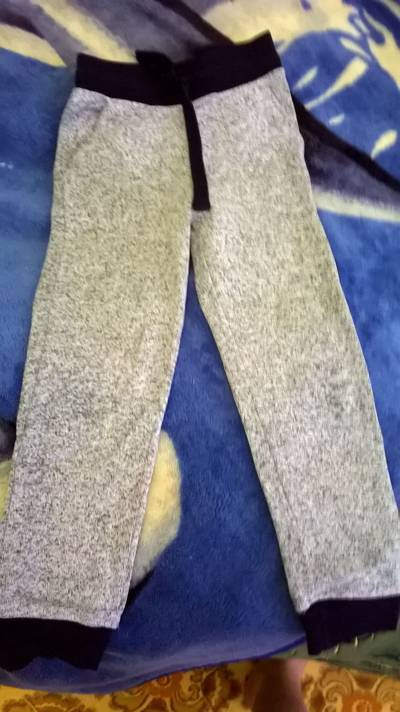
Waste category: clothes